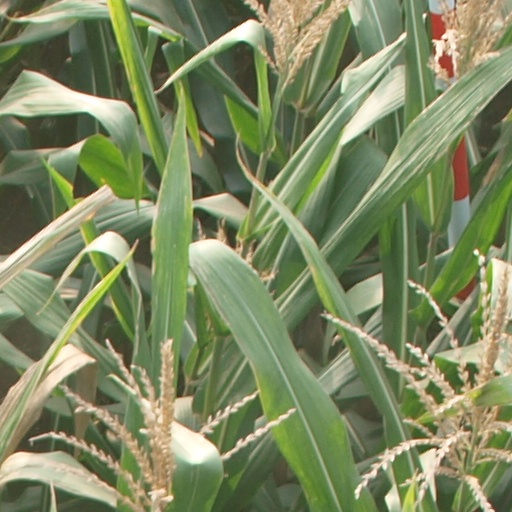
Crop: maize; corn